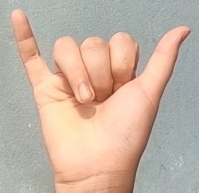
ASL sign: Y